Ulster Resistance

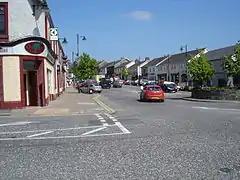
Markethill, County Armagh

On 22 May 1987, the IRA murdered Charles Watson, a former UDR soldier and UR member (UVF member according to the "Sutton Index of Deaths"). The following day UFF gunman Michael Stone met with members of UR in Enniskillen, where he was then taken to a safehouse. They briefed him about Hackett's whereabouts and Stone was then transported to another safehouse in Omagh where he met two other members of the organisation who showed him a security file. The British security forces file had numerous photographs of Hackett, some of which allegedly showed him in the company of IRA members; Hackett's charity work with Society of Saint Vincent de Paul brought him into contact with many people and the paucity of evidence in the file supported the view that Hackett was a victim of spurious accusations, according to Dillon. Hackett was shot dead while driving his bread van near Drumquin, County Tyrone. Afterwards Stone was driven back to the Enniskillen safehouse. The UFF later claimed responsibility for the murder. However, Stone later claimed in his autobiography "None Shall Divide Us" that he had been selected to carry out the murder, but withdrew after being informed that British security forces had been informed of the operation in advance to secure the area and ensure an escape route. Stone alleged that two younger, local UDA/UFF members actually carried out the shooting. The Bishop of Derry Edward Daly afterwards said targeted harassment by the RUC "left Catholics open to attack" from "psychopathic" Protestant extremists. The following day in a further act of retaliation, an RUC officer who had just attended Charles Watson's wake fired several shots into a restaurant in Castlewellan, County Down, with a Third Force armband on his person.